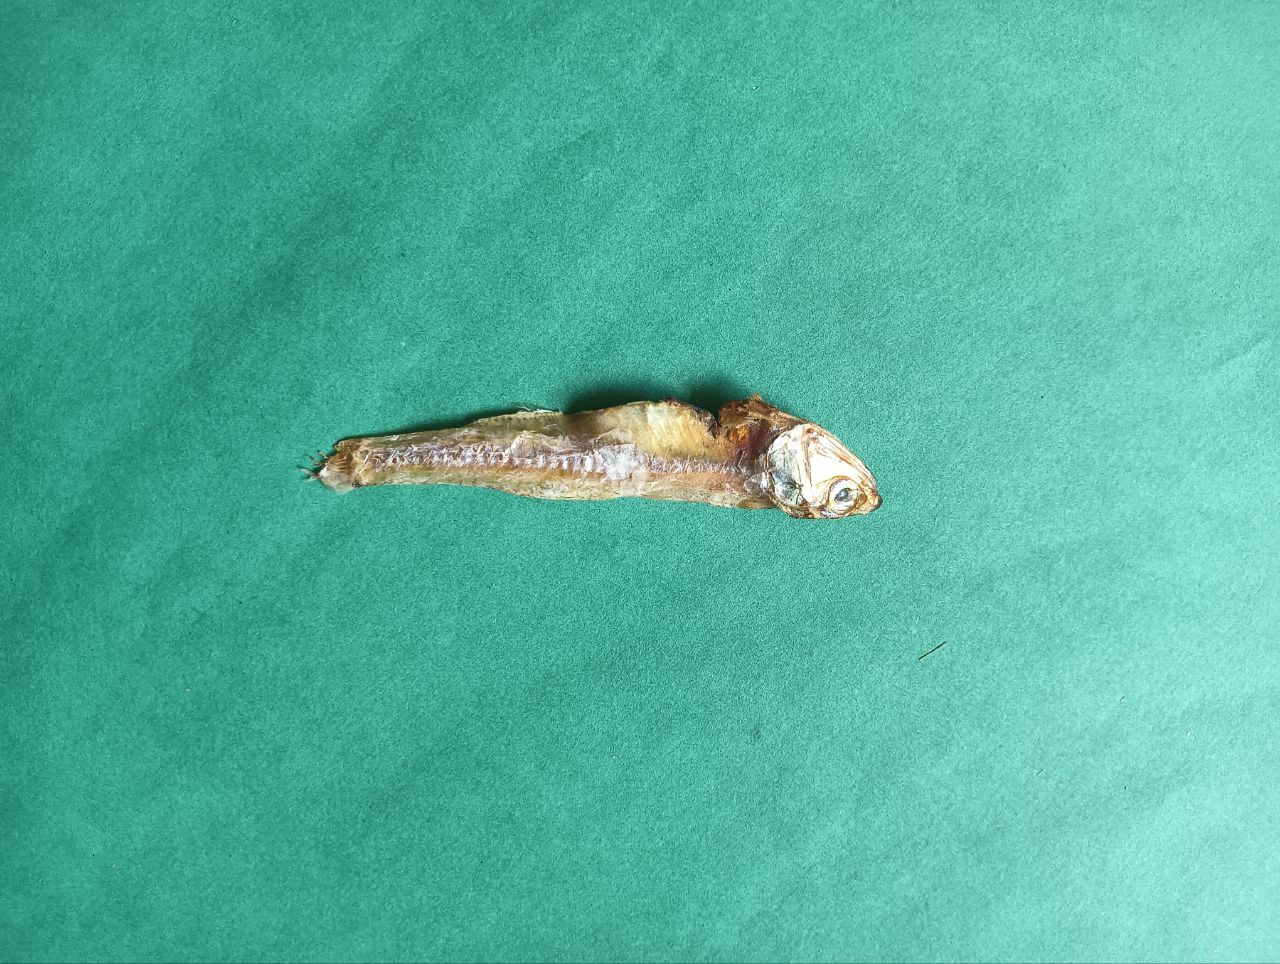
Species: narkeli